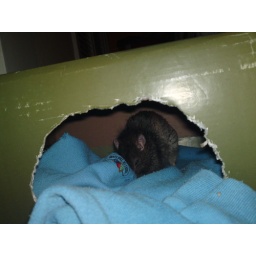
The boy in his box